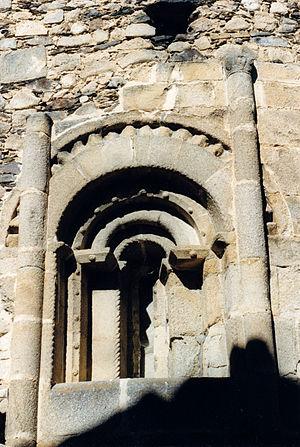
France - Cerdagne - Église Saint-Saturnin d'Enveitg
La frise de dents d'engrenage est un motif d'ornementation architecturale ayant la forme aiguë des dents d'un engrenage, utilisé principalement à l'époque romane.
Cet article recense les monuments historiques des Pyrénées-Orientales, en France.
Cet article présente une liste des églises romanes des Pyrénées-Orientales.
L'église Saint-Saturnin est une église partiellement romane située à Enveitg en Cerdagne dans le département français des Pyrénées-Orientales en région Occitanie.